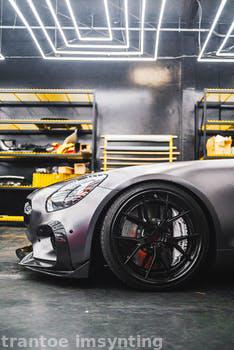
Label: Watermark